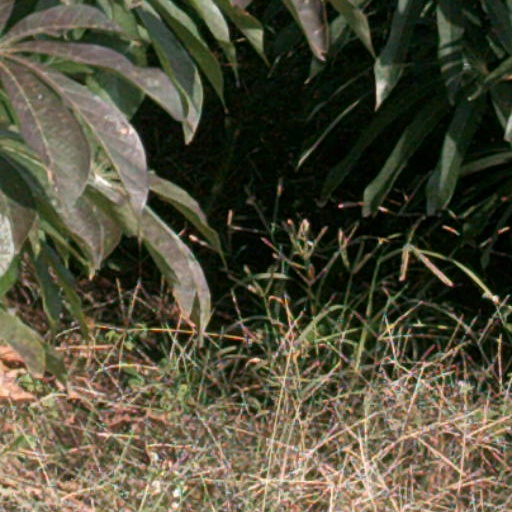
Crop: cassava